2010 Auckland Rugby League season

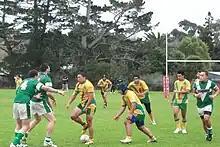
Point Chev v Waitemata in Phelan Shield action

The Mandron Masonry Phelan Shield began on 13 March and featured eleven teams. The Manukau Magpies were the 2009 champions, but in 2010 they were promoted into the Fox Memorial Qualifying series at the expense of the Hibiscus Coast Raiders. The Pukekohe Pythons also replaced the Waiheke Rams.